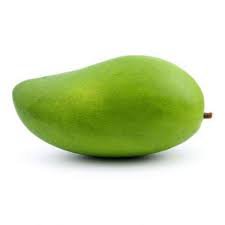
Label: Mango